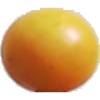
Label: Cherry Wax Yellow 1